Al-Zahrawi

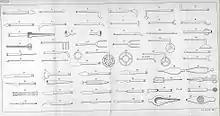
Surgical instruments described by al-Zahrawi

"On Surgery and Instruments" is the 30th and last volume of the "Kitab al-Tasrif". It was without a doubt his most important work and the one which established his authority in Europe for centuries to come.